Eunsusa

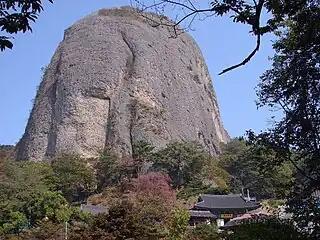
Eunsusa is a small Buddhist Temple that sits at the base of Sutmaibong (peak), or Elephant Rock, in the Maisan (Horse Ear Mountain)

Eunsusa (literally "Silver Water Temple") is a small Korean Buddhist temple that sits at the base of Sutmaibong (peak), or Elephant Rock, in the Maisan (Horse Ear Mountain) in Jinan County, North Jeolla Province, South Korea.